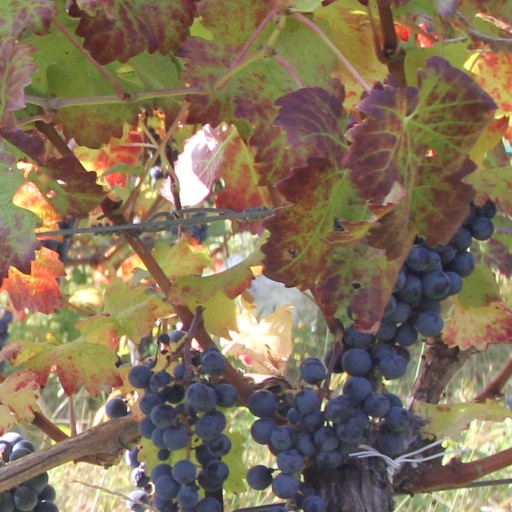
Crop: grape